Skulpturensammlung

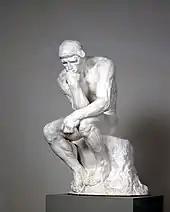
Auguste Rodin, The Thinker

The exhibition of the Skulpturensammlung begins with works by the French sculptor Auguste Rodin. He heralded the age of modern statuary and sculpture and is regarded as the forerunner of the numerous styles developed during the 20th century. The sculpture of the classical modern period and post-1945 exhibited in the Albertinum amplifies Rodin’s principle of the subjectivity of art. This principle continues to be visible within the contemporary sculpture of today. The exhibition also pays particular attention to art created during the GDR era through works by artists such as Wieland Förster, Werner Stötzer, and Helmut Heinze.